Saturday the 14th Strikes Back

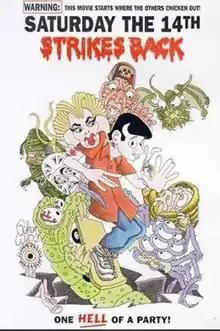
Theatrical release poster

Saturday the 14th Strikes Back (also known as Saturday the 14th Part 2) is a 1988 American comedy horror film written and directed by Howard R. Cohen and produced by Julie Corman. It stars Ray Walston, Avery Schreiber, Patty McCormack and Jason Presson.